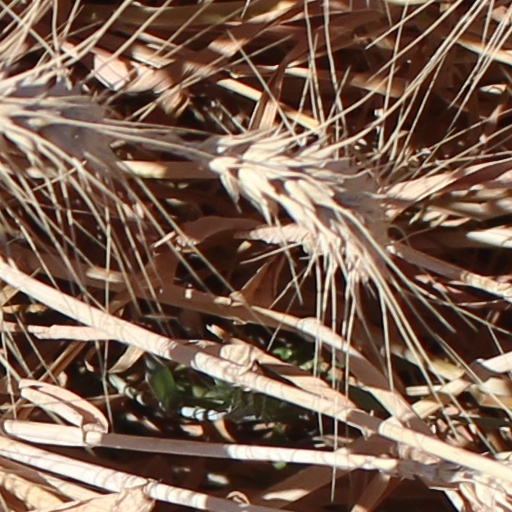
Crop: wheat